Sky position (RA, Dec in degrees): 128.4, 27.401
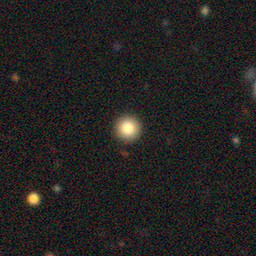
Galaxy morphology: Round Smooth Galaxies